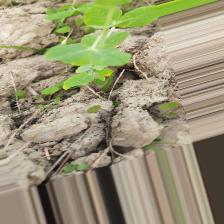
Label: Ascochyta blight